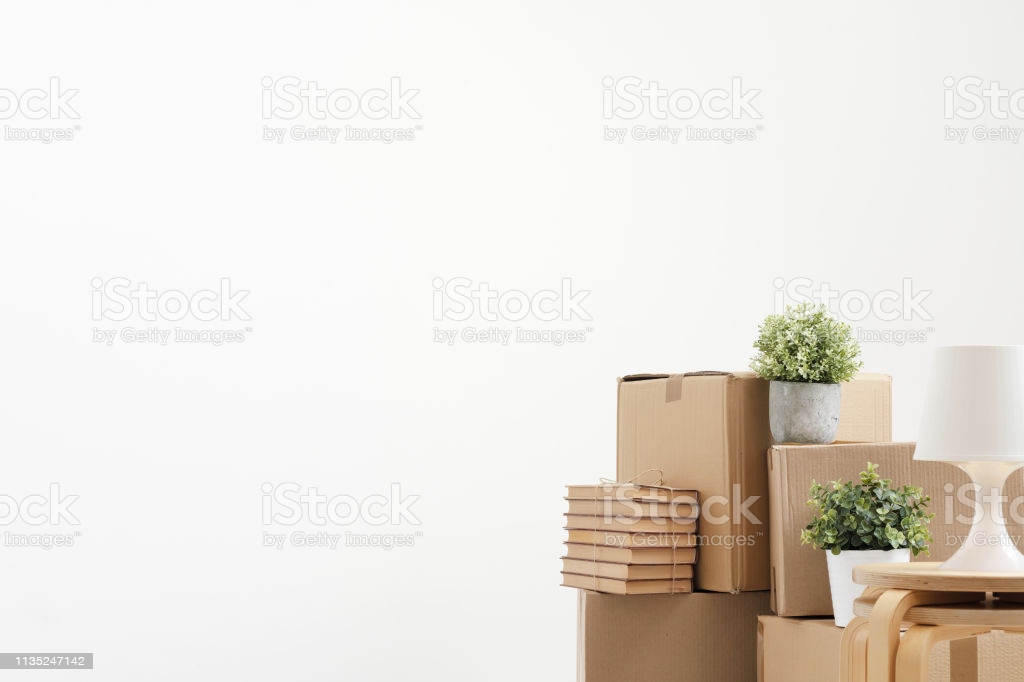
Label: cardboard